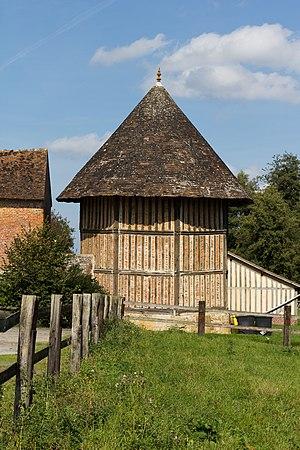
Pigeonnier du manoir de Saint-Hippolyte à Saint-Martin-de-la-Lieue. This building is inscrit au titre des Monuments Historiques. It is indexed in the Base Mérimée, a database of architectural heritage maintained by the French Ministry of Culture,
Le manoir de Saint-Hippolyte, également appelé manoir de Pont-Mauvoisin, est un édifice des XVᵉ et XVIᵉ siècles situé à Saint-Martin-de-la-Lieue, dans le département du Calvados en région Normandie. Il est inscrit au titre des Monuments historiques depuis le 29 octobre 1971.